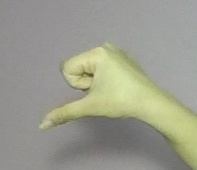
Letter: waw